Weber House (Guttenberg, Iowa)

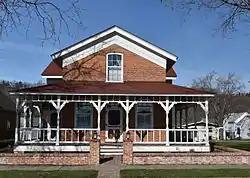

The Weber House is a historic building located in Guttenberg, Iowa, United States. It was built by Dr. Weber, a German immigrant surgeon, sometime before 1858. It is also possible his name was George Wehmer. Subsequently, the house was associated with the Freidlein and Zimmerman families who owned a nearby saw mill and lumber yard. Initially, the 1½-story brick structure was in a "T" shape with a full size porch across the front. The house has been added onto the rear. A two-frame kitchen wing had been added to the north side around 1900, and is no longer extant. There was also a summer kitchen on the property at one time. The building was listed on the National Register of Historic Places in 1984.